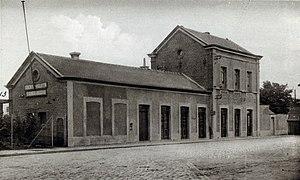
Saint-Genois, en néerlandais Sint-Denijs, est une section de la commune belge de Zwevegem, en province de Flandre-Occidentale. Jusqu'en 1977, c'était une commune à part entière.
La gare de Saint-Genois-Helchin est une gare ferroviaire belge, fermée, de la ligne 85, de Leupegem à Herseaux. Elle était située à Saint-Genois, une section de la commune de Zwevegem, à proximité du village de Helchin, section d'Espierres-Helchin.